Hôtel du Grand Orient de France

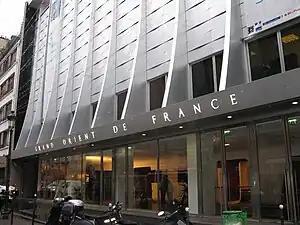
Hôtel du Grand Orient de France

The Hôtel du Grand Orient de France is a "hôtel particulier" located at 16 rue Cadet, in the 9th arrondissement of Paris. It has been the headquarters of the Grand Orient de France since 1853 and also houses the Musée de la Franc-Maçonnerie.